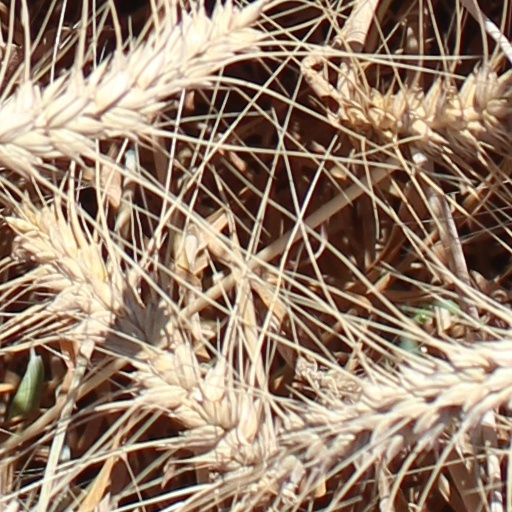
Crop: wheat